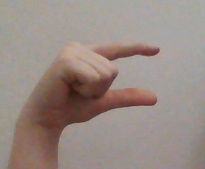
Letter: dal